Preah Khan Kompong Svay

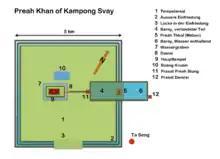
Plan of Preah Khan Kampong Svay temple complex

Preah Khan Kompong Svay covers an area of about 22.5 square kilometers and has four concentric enclosures. Unusually for Khmer sites (which are typically oriented eastward), the temple complex is aligned to the northeast. It was provided with water by a large baray (2.8 km by 750 m, almost completely dry at present), which crosses the eastern side. On an artificial island ("mebon") in the middle of the baray, there is "Preah Thkol", a cruciform temple in sandstone with a standing central tower. In the southeastern corner stands the remains of the 15-meter-high pyramid of "Preah Damrei", with laterite enclosure and two stone elephants at its upper corners. The other two elephants are exhibited at the National Museum of Cambodia and the Guimet Museum in Paris.